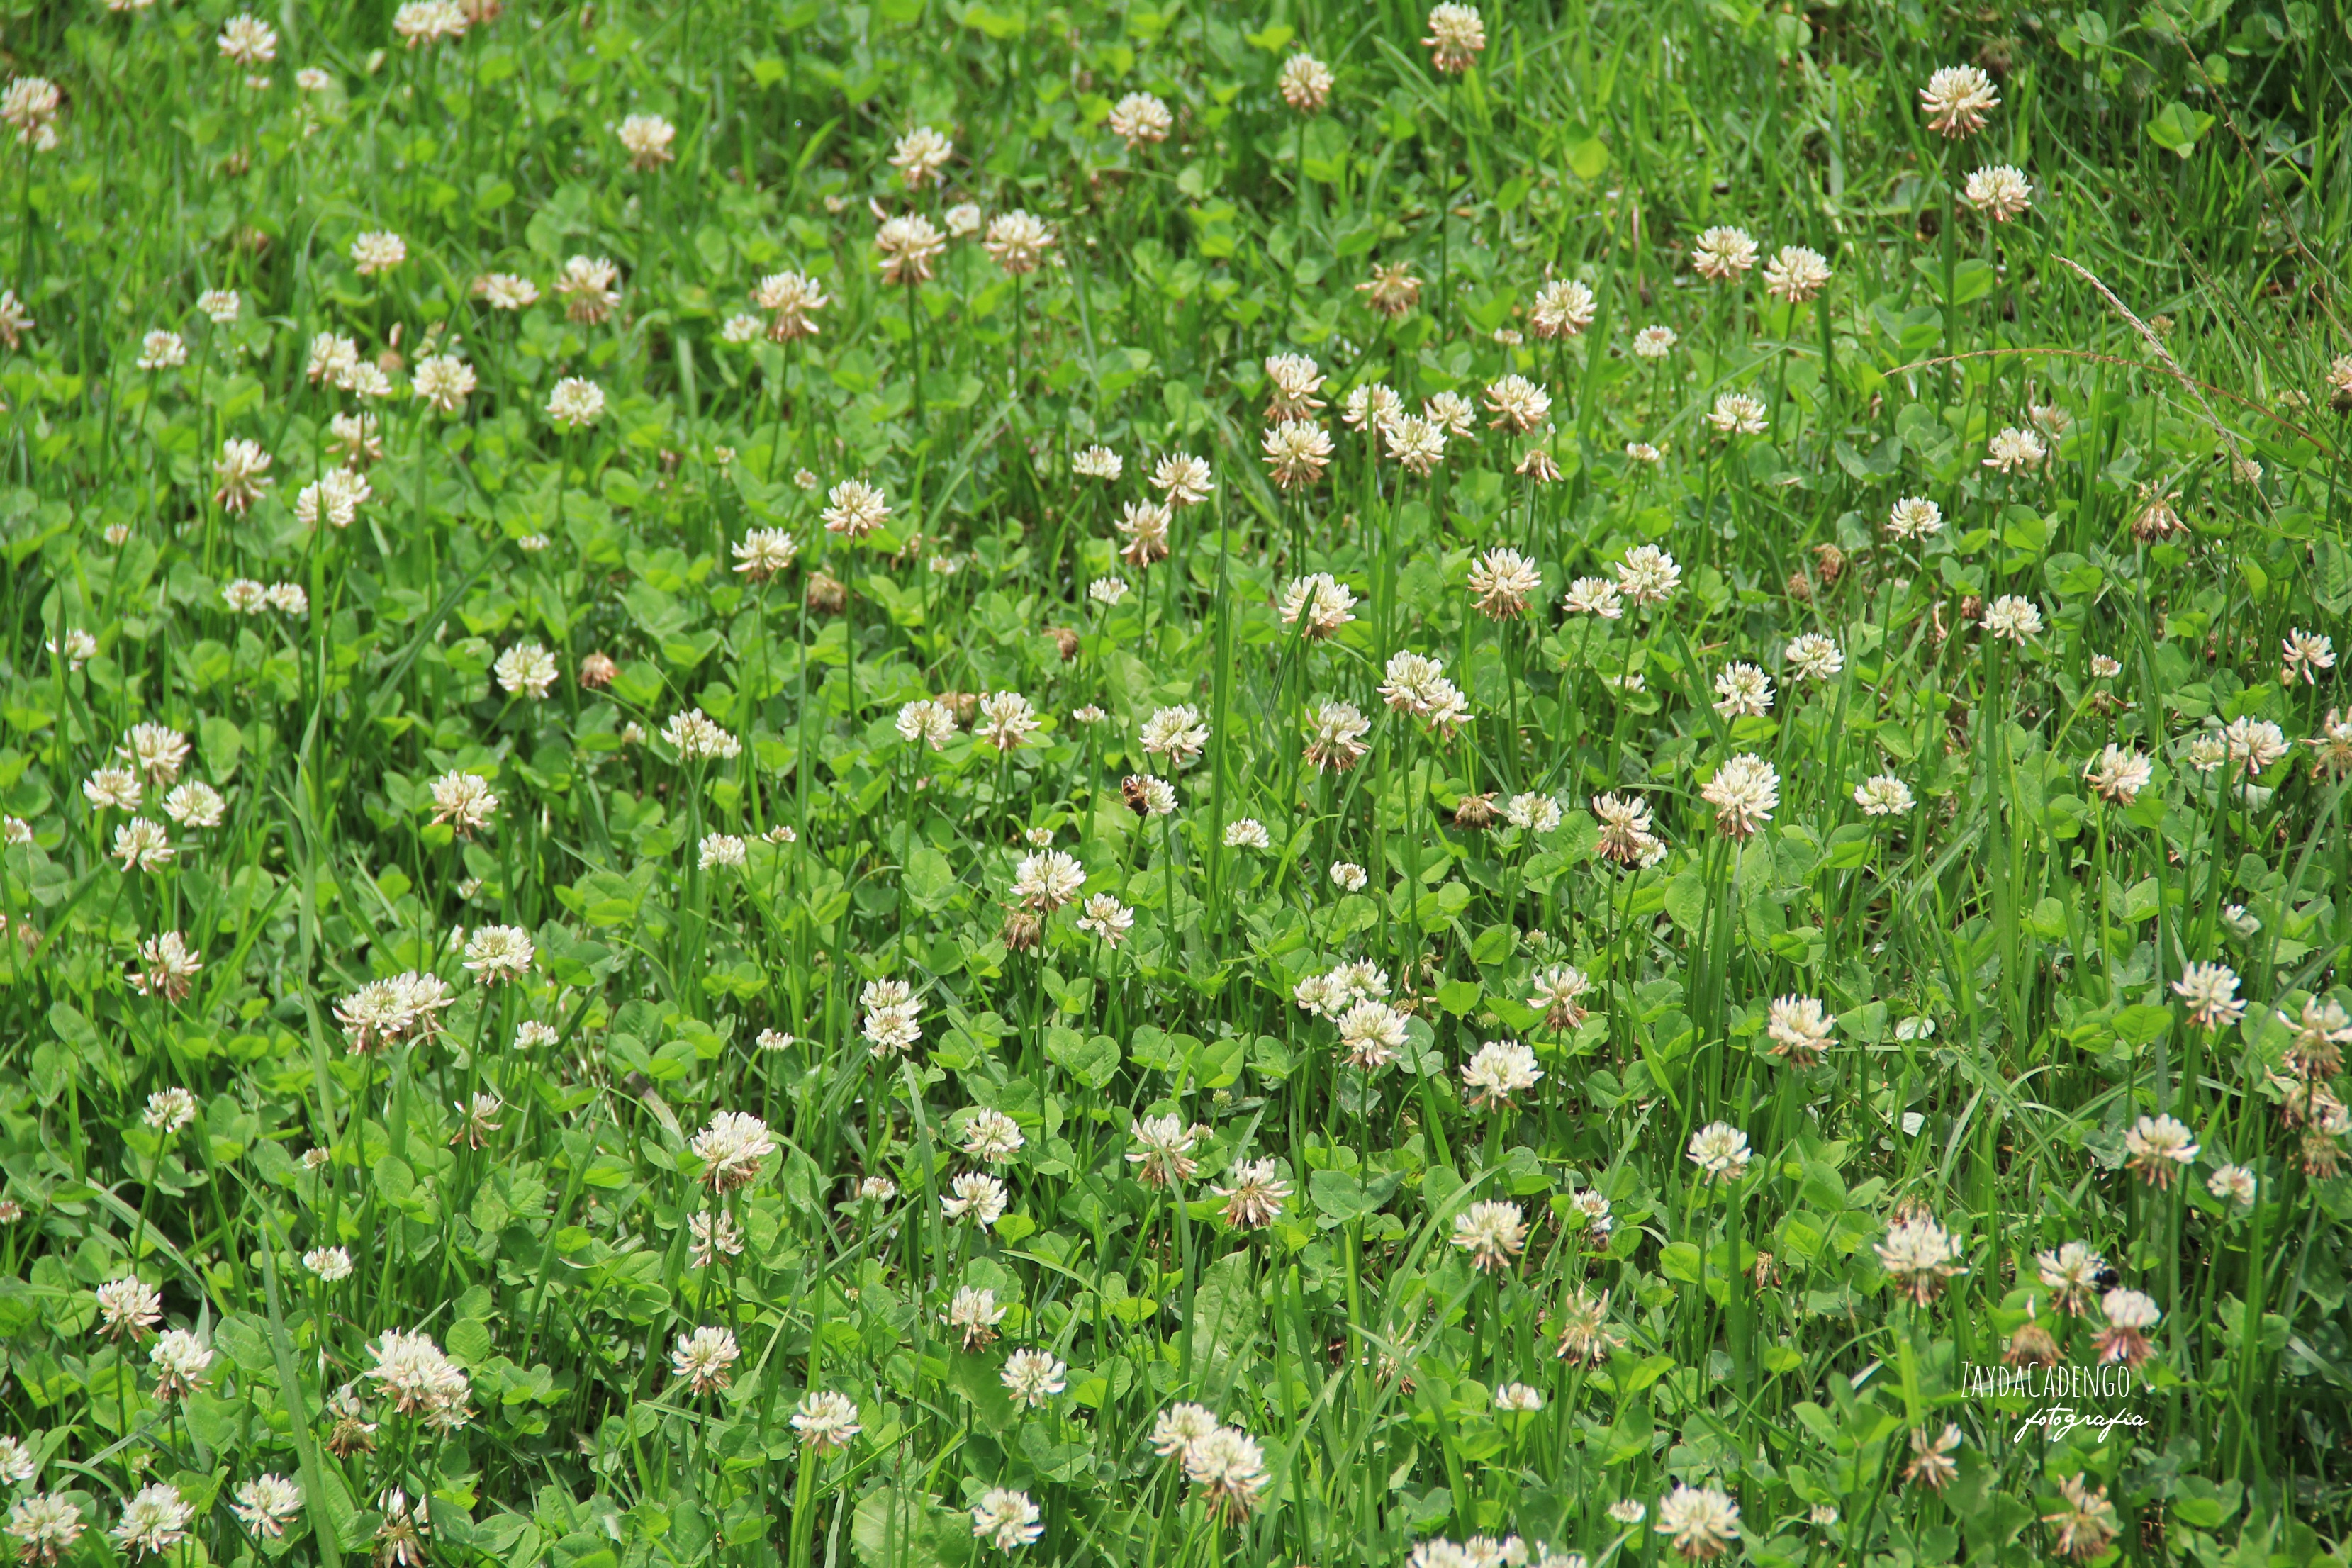
nature, plant, white, lawn, meadow, flower, spring, herb, produce, garden, flora, plants, wildflower, flowers, shrub, pistil, groundcover, purity, spring flowers, flowering, jasmine, flowering plant, land plant, breckland thyme